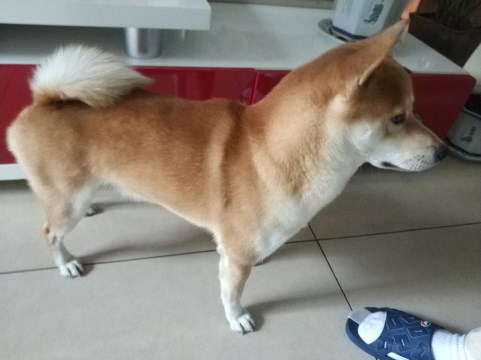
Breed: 1043-n000001-Shiba_Dog